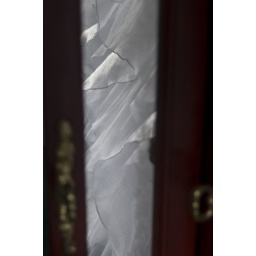
A wedding dress is reflected in a mirrored door of a wooden chest.